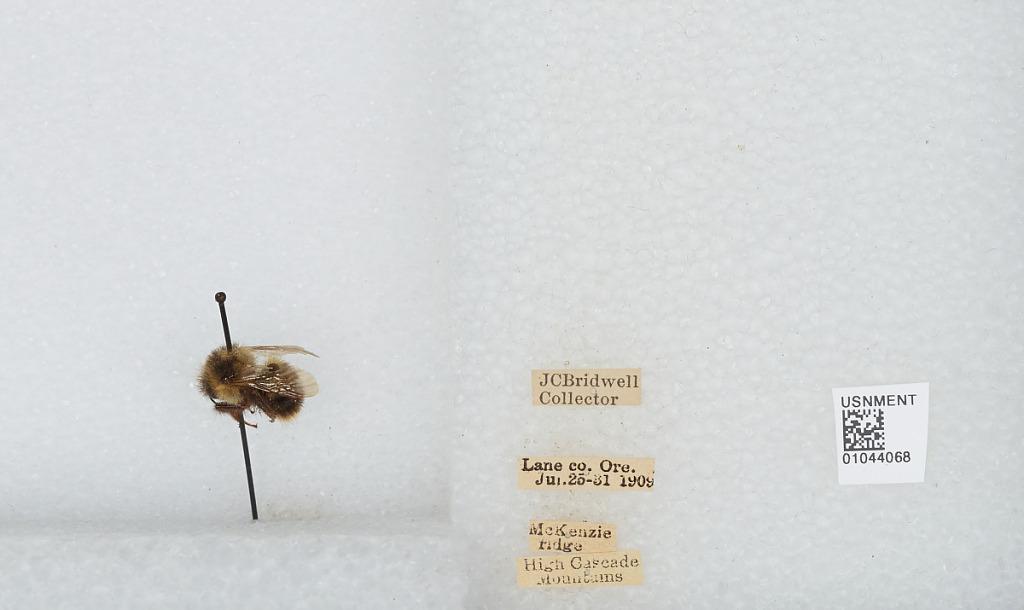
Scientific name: Bombus sp.
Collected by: J. Bridwell
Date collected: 1909-7-25
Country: United States
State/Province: Oregon
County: Lane
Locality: McKenzie Ridge, High Cascade Mountains
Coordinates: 44.2597, -121.81